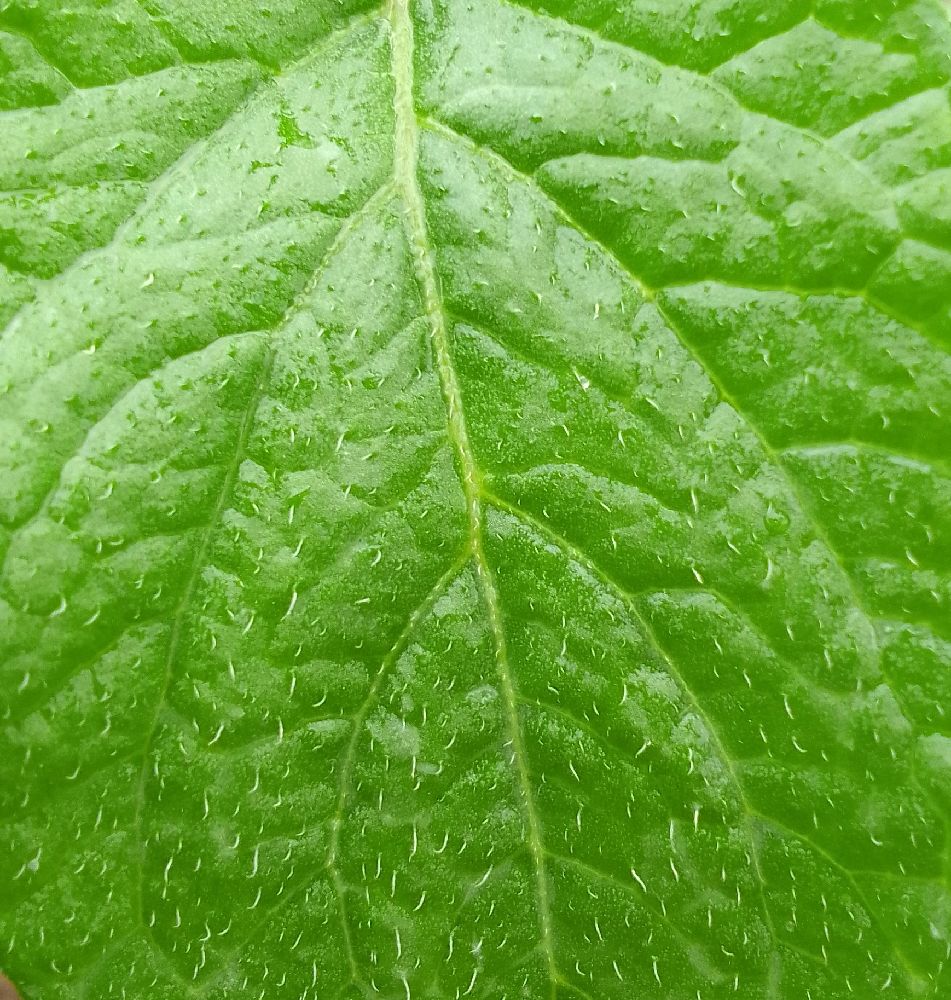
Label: Healthy